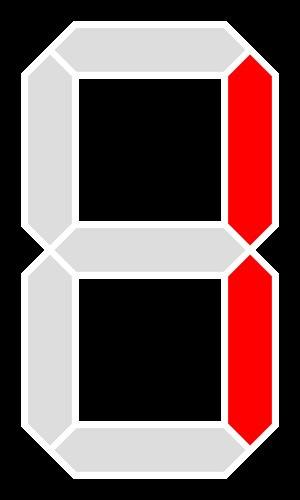
Le chiffre un, symbolisé 1 dans la majorité des systèmes d’écriture occidentales, est le signe scripturale servant notamment à désigner le nombre un dans les systèmes graphiques de représentation symbolique. Il se distingue donc du nombre par ceci qu’il désigne l’élément graphique et les concepts qui se rapportent à cet élément graphique, là où le nombre réfère à l’objet mathématique et aux concepts qui s’y rapportent.